61st Battalion (Australia)

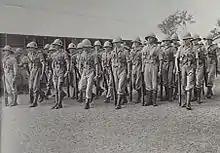
Soldiers standing with rifles on parade

Nevertheless, despite this loss of personnel the battalion undertook a number of periods of continuous training throughout 1940–42 as the Militia were called up progressively for various periods of extended training consisting of between 70 and 90 days. During this time they joined the rest of the 7th Brigade, to which they were assigned, at Chermside, Queensland. While there, the battalion replaced its Scottish equipment with regular service gear. In September 1941, as the strategic situation in the Pacific worsened, the battalion was "called up" to provide full-time service for the duration of the war. As a result of this, the battalion was brought up to its full strength of 910 personnel of all ranks. In December, after the Japanese attacks on Pearl Harbor and Malaya, they undertook defensive duties around Caloundra before moving to Townsville in May 1942 to defend against a possible invasion.